Abraham-Louis Breguet

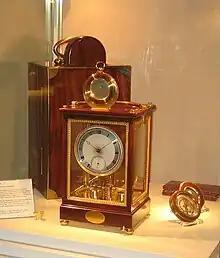
Uhrenmuseum Beyer: Pendule Sympathique, made ca. 1795, by Abraham-Louis Breguet, Paris

Alongside his friend and contemporary John Arnold, Breguet is now widely acknowledged as one of the greatest horologists of all time. One of his famous ancestors was Jean Breguet (who died in 1593) a Protestant pastor in Neuchâtel very much influenced by the ideas of John Calvin.